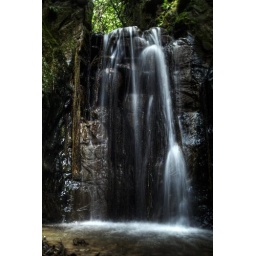
a waterfall I found deep in the cloud forest of Chulumani, Bolivia